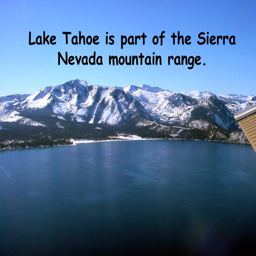
lake is part of the mountain range .